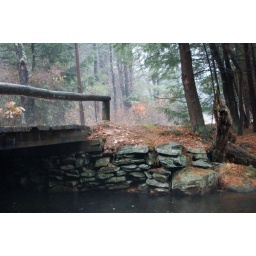
A wooden bridge on Cooleyville Road in Shutesbury as the rain falls and the fog rolls in.